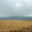
Label: plain